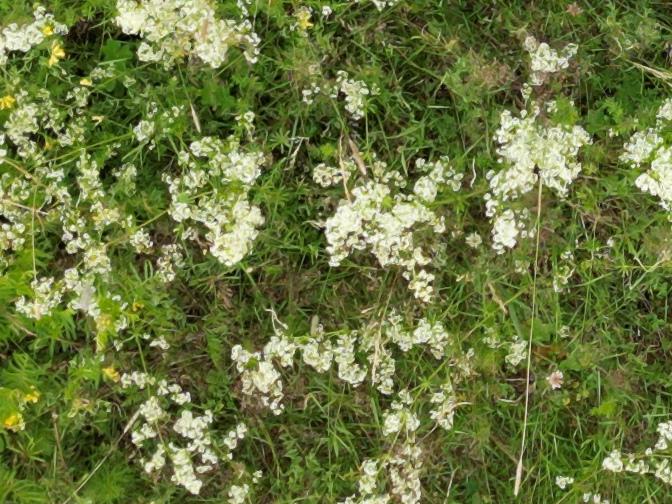
Flowers visible: yarrow flowers, yarrow flowers, yarrow flowers, yarrow flowers, yarrow flowers, yarrow flowers, yarrow flowers, yarrow flowers, yarrow flowers, yarrow flowers, yarrow flowers, yarrow flowers, yarrow flowers, yarrow flowers, yarrow flowers, yarrow flowers, yarrow flowers, yarrow flowers, yarrow flowers, yarrow flowers, yarrow flowers, yarrow flowers, yarrow flowers, yarrow flowers, yarrow flowers, yarrow flowers, yarrow flowers, yarrow flowers, yarrow flowers, yarrow flowers